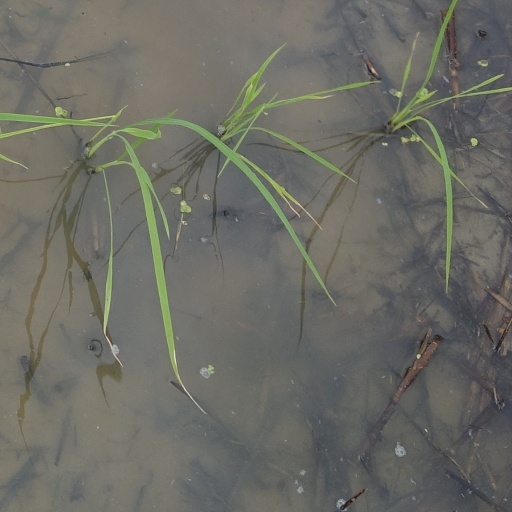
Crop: rice